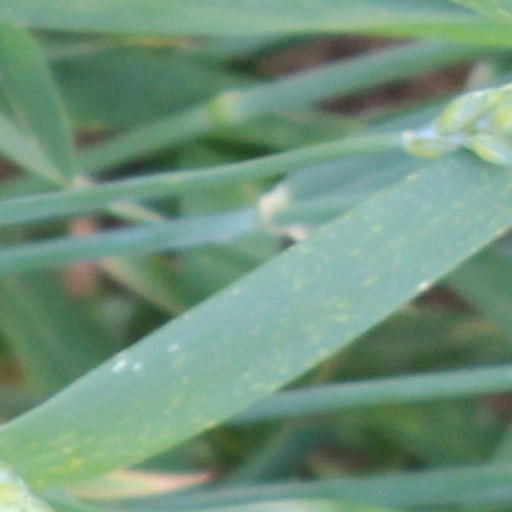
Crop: wheat